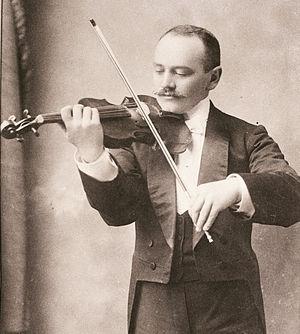
Arnold David Volpe est un compositeur et chef d'orchestre américain né lituanien.